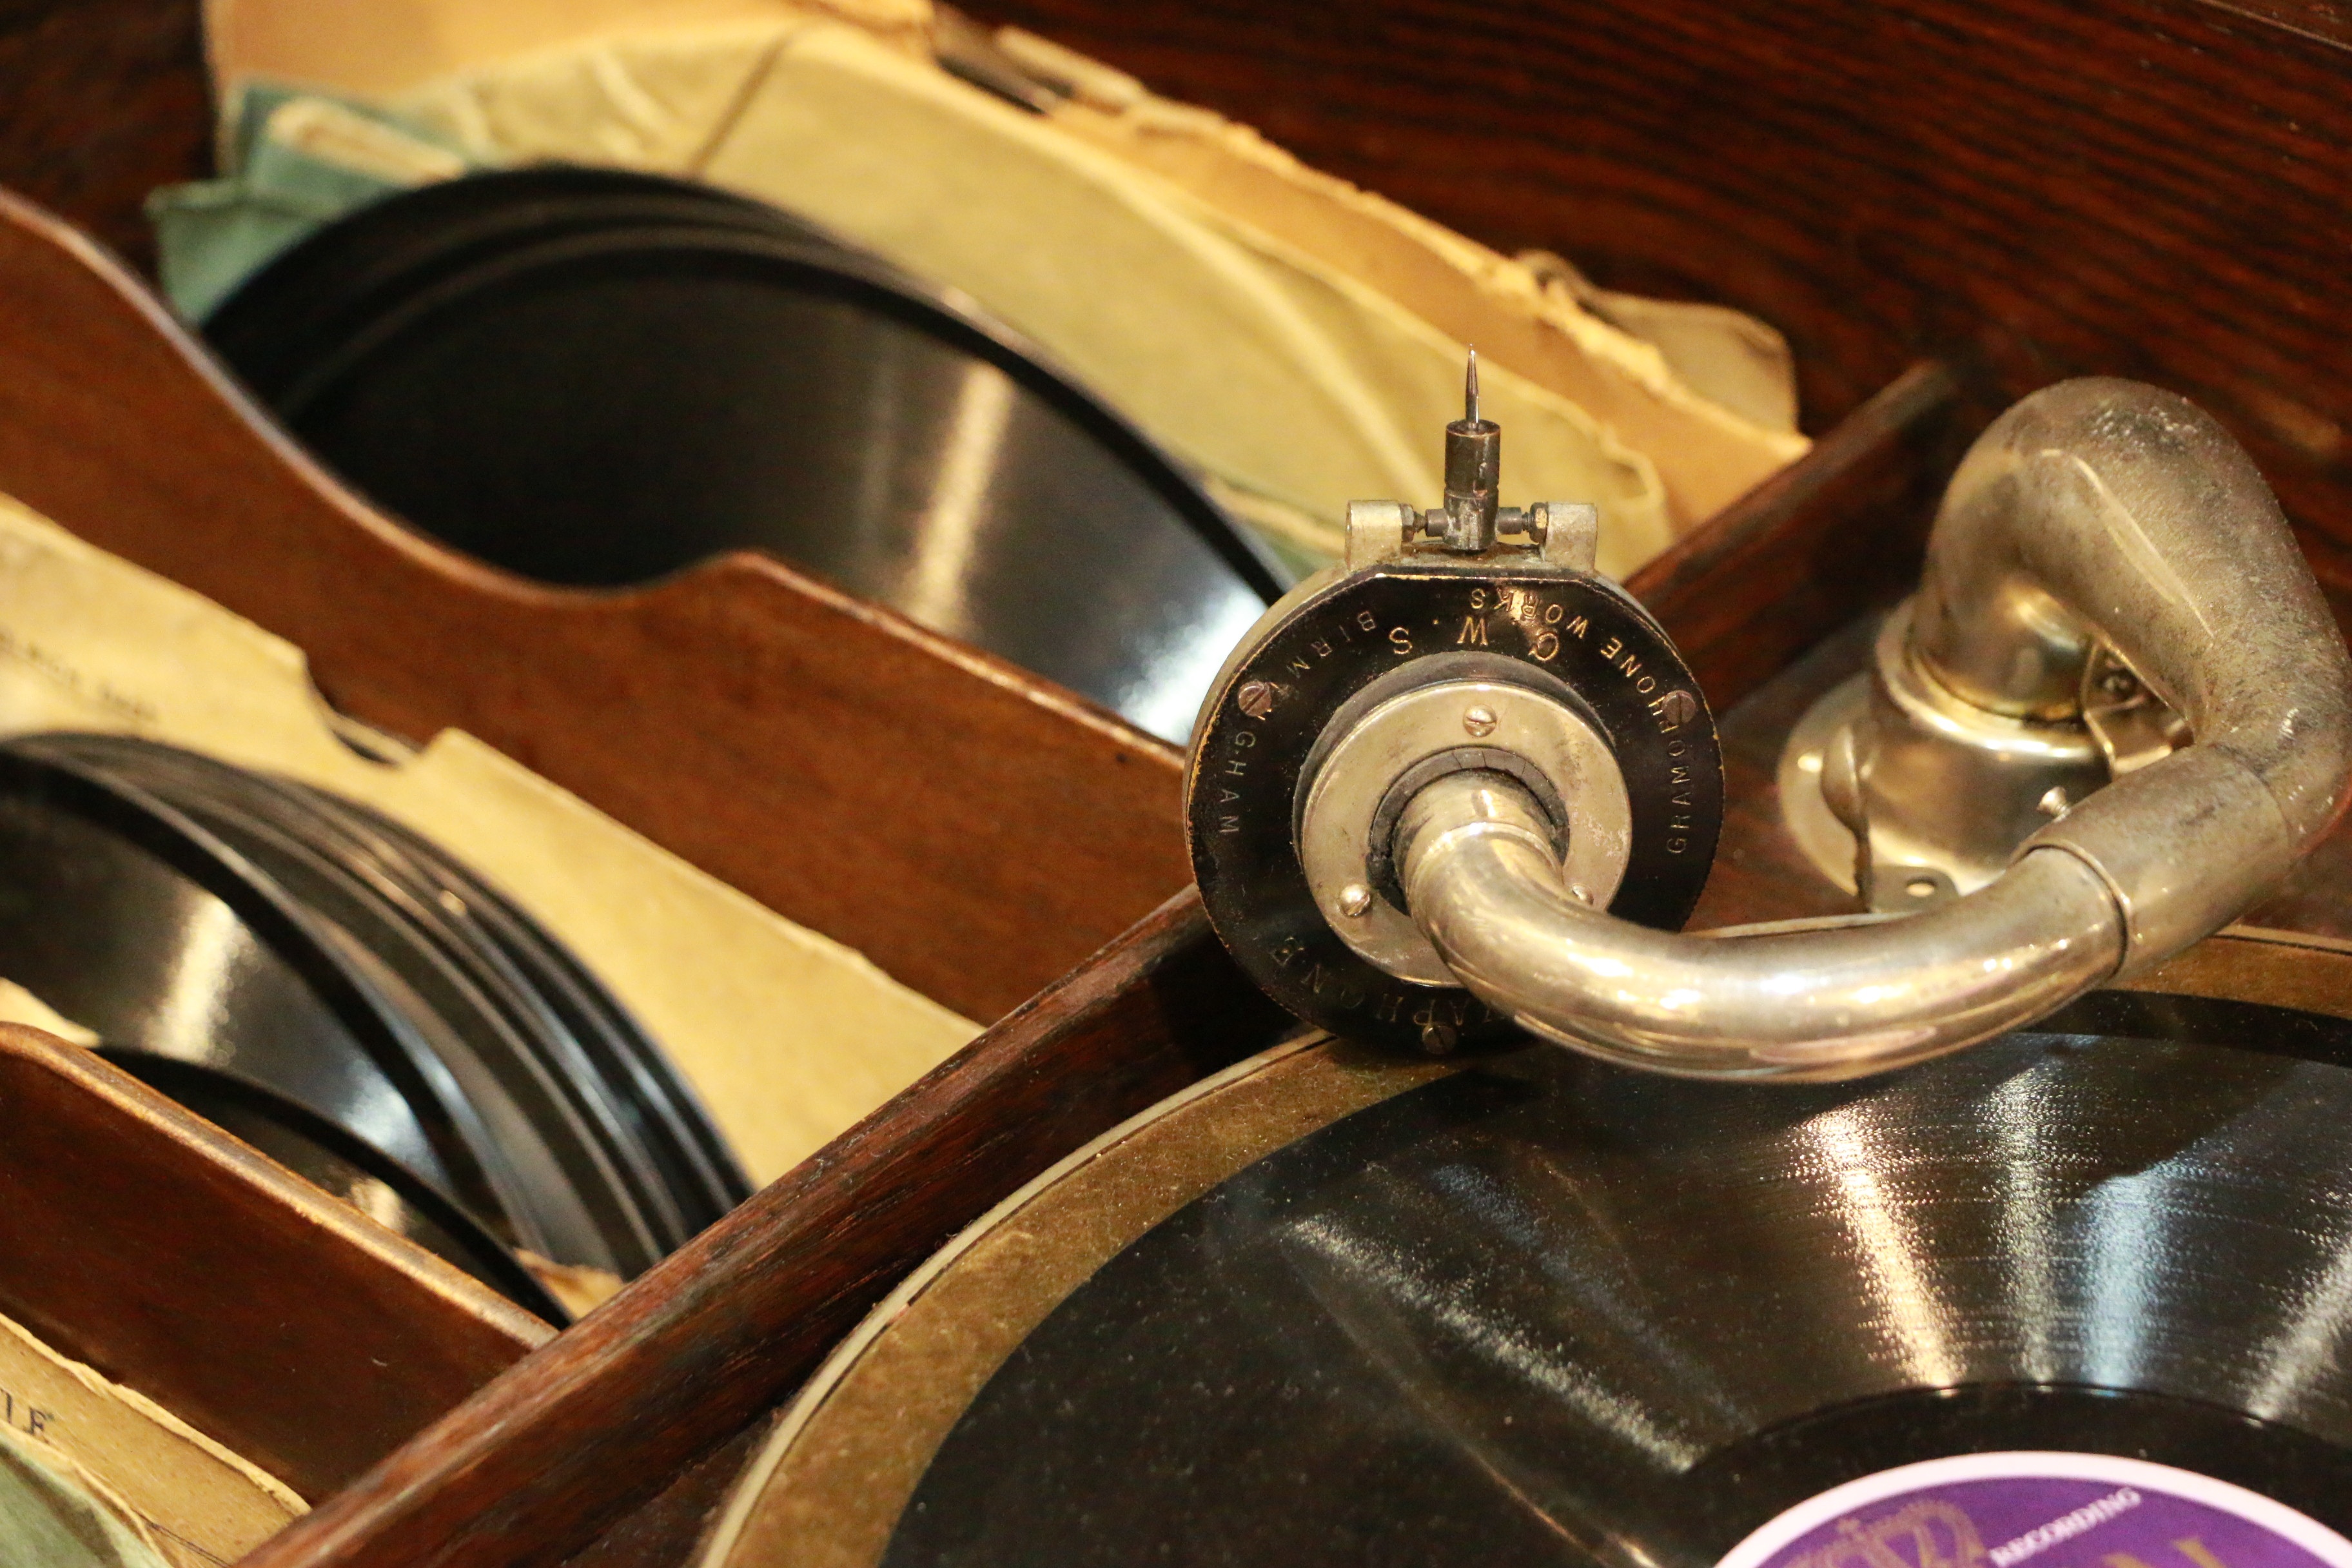
music, wheel, guitar, dance, musical instrument, steam engine, discs, jukebox, string instrument, plucked string instruments